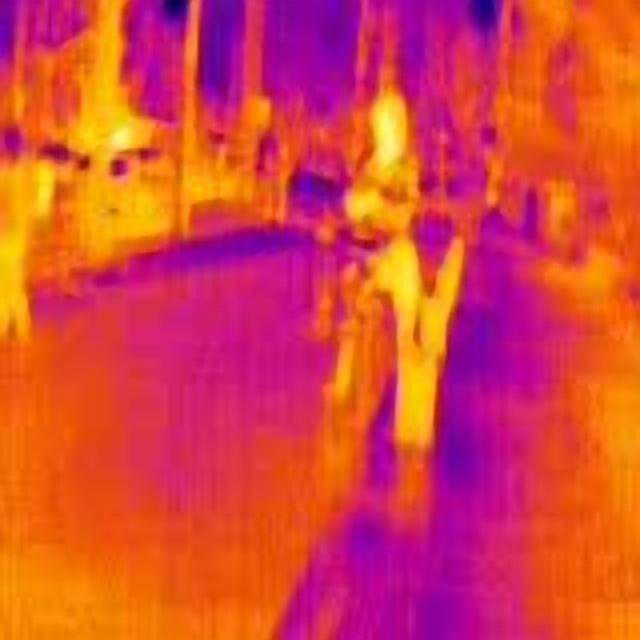
Detected objects:
label: person
label: person